Suthep Thaugsuban

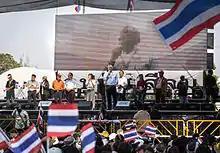
Suthep addressing a PDRC rally at Silom on 2 February 2014

Suthep was the most prominent leader of the anti-government protests that started in late October 2013, triggered by a government's proposal for an amnesty bill. On 11 December 2013, Suthep resigned his seat in parliament and quit the Democrat Party, to focus on leading the street protests. Even after the government abandoned the amnesty project, Suthep and his followers continued their protests, calling not only for the resignation of Prime Minister Yingluck Shinawatra which would trigger a snap election, but for a total disempowerment of her brother Thaksin Shinawatra and his allies. After 25 November 2013, Suthep took part in the seizure of government buildings. On the next day the criminal court issued an arrest warrant.